Leningrad Oblast

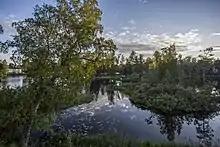
The Vuoksi in Priozersk

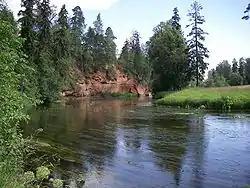
The Oredezh River near Siversky

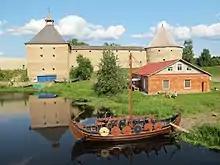
The fortress in Staraya Ladoga

Leningrad Oblast is located around the Gulf of Finland and south of two great freshwater lakes, Lake Ladoga and Lake Onega. The oblast includes the Karelian Isthmus and some islands, including Gogland in the Gulf of Finland and Konevets in Lake Ladoga.